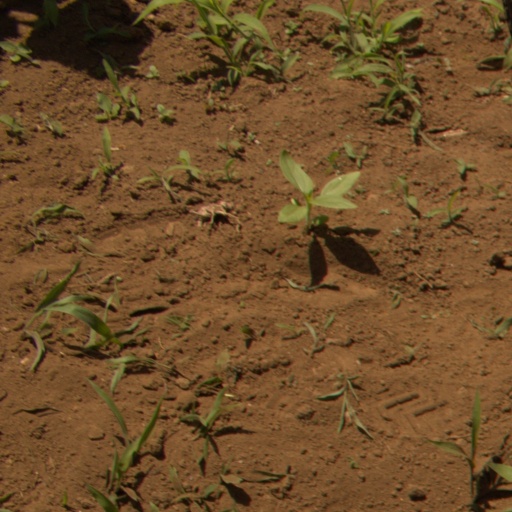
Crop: Jerusalem artichoke